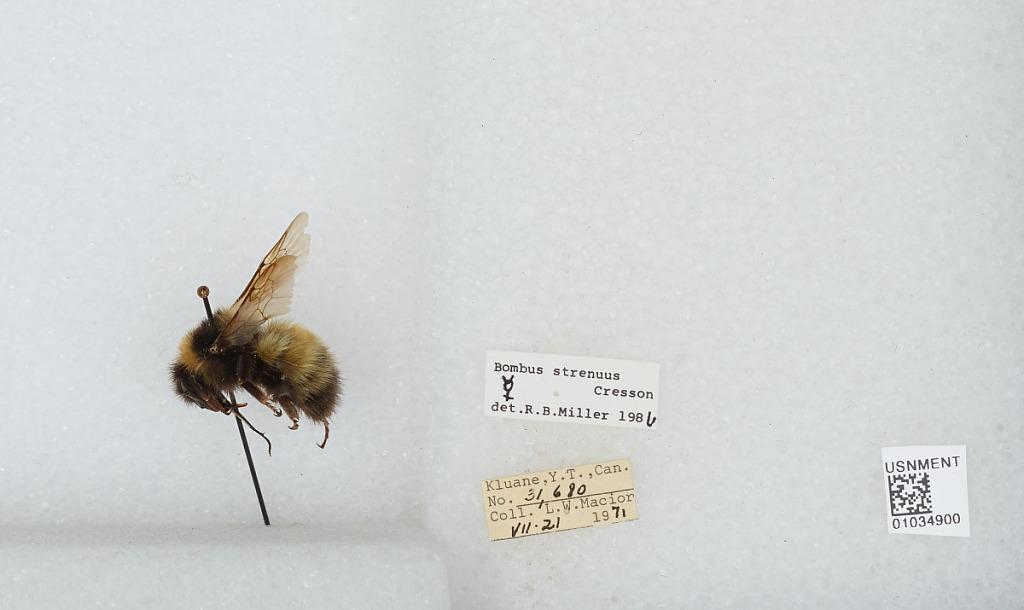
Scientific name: Bombus (Alpinobombus) neoboreus Sladen
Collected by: L. Macior
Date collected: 1971-7-21
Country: Canada
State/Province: Yukon Territory
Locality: Kluane
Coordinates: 60.75, -139.5
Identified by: Miller, R. B.